Build a Bitch

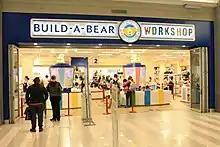
The factory at which men can create their ideal woman in the music video is similar to a Build-A-Bear Workshop ("pictured").

Directed by Andrew Donoho, the music video for "Build a Bitch" premiered alongside the single on May 14, 2021. The video depicts a factory where men can create their ideal woman, akin to a Build-A-Bear Workshop. Poarch subsequently begins a revolution and burns the factory down, escaping to freedom. The music video features cameos from several internet celebrities such as Valkyrae, Bretman Rock, Larray, and ZHC. Speaking to "Vogue", Poarch admitted that she "really believe[s] the people in the video embody the message of the song and being imperfect, being different, being themselves".